Afrikahaus (Hamburg)

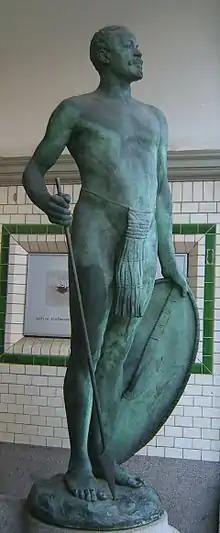
Sculpture of an African warrior by Walter Sintenis

The Afrikahaus was commissioned by Adolph Woermann and Eduard Woermann in 1899 to serve as an office for the C. Woermann trading company, the operator of the Woermann-Linie and the Deutsche Ost-Afrika Linie. For construction to take place, Haus Große Reichenstraße 31, an old Hamburg Mansion, was demolished.